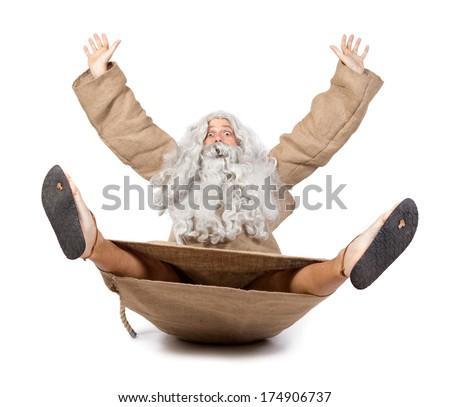
cheerful monk sitting with legs and arms up isolated on white background .